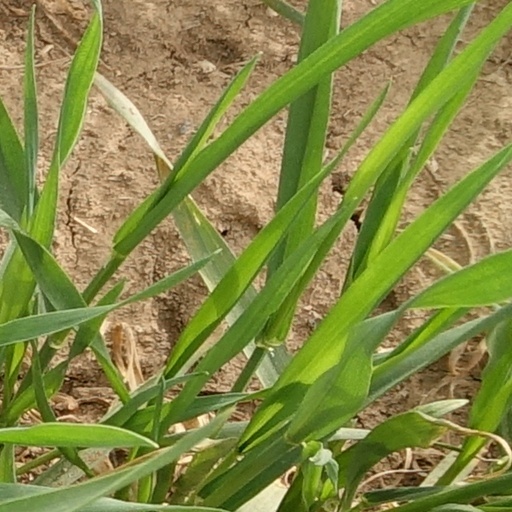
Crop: wheat